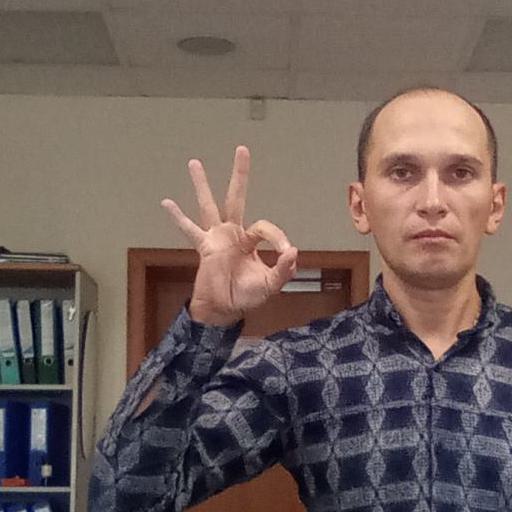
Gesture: ok